Kalka–Shimla Railway

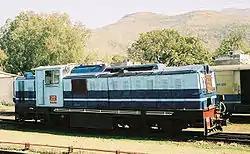
Diesel locomotive 148

The first locomotives were two class-B 0-4-0STs from the Darjeeling Himalayan Railway. These were built as -gauge engines, but were converted to -gauge in 1901. They were not large enough (they were sold in 1908), and were followed in 1902 by 10 slightly larger engines with a 0-4-2T wheel arrangement. The locomotives weighed each, and had driving wheels and cylinders. Later classified as B-class by the North Western State Railway, they were manufactured by the British Sharp, Stewart and Company.